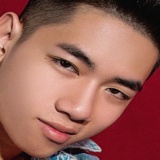
ca sĩ K Icm